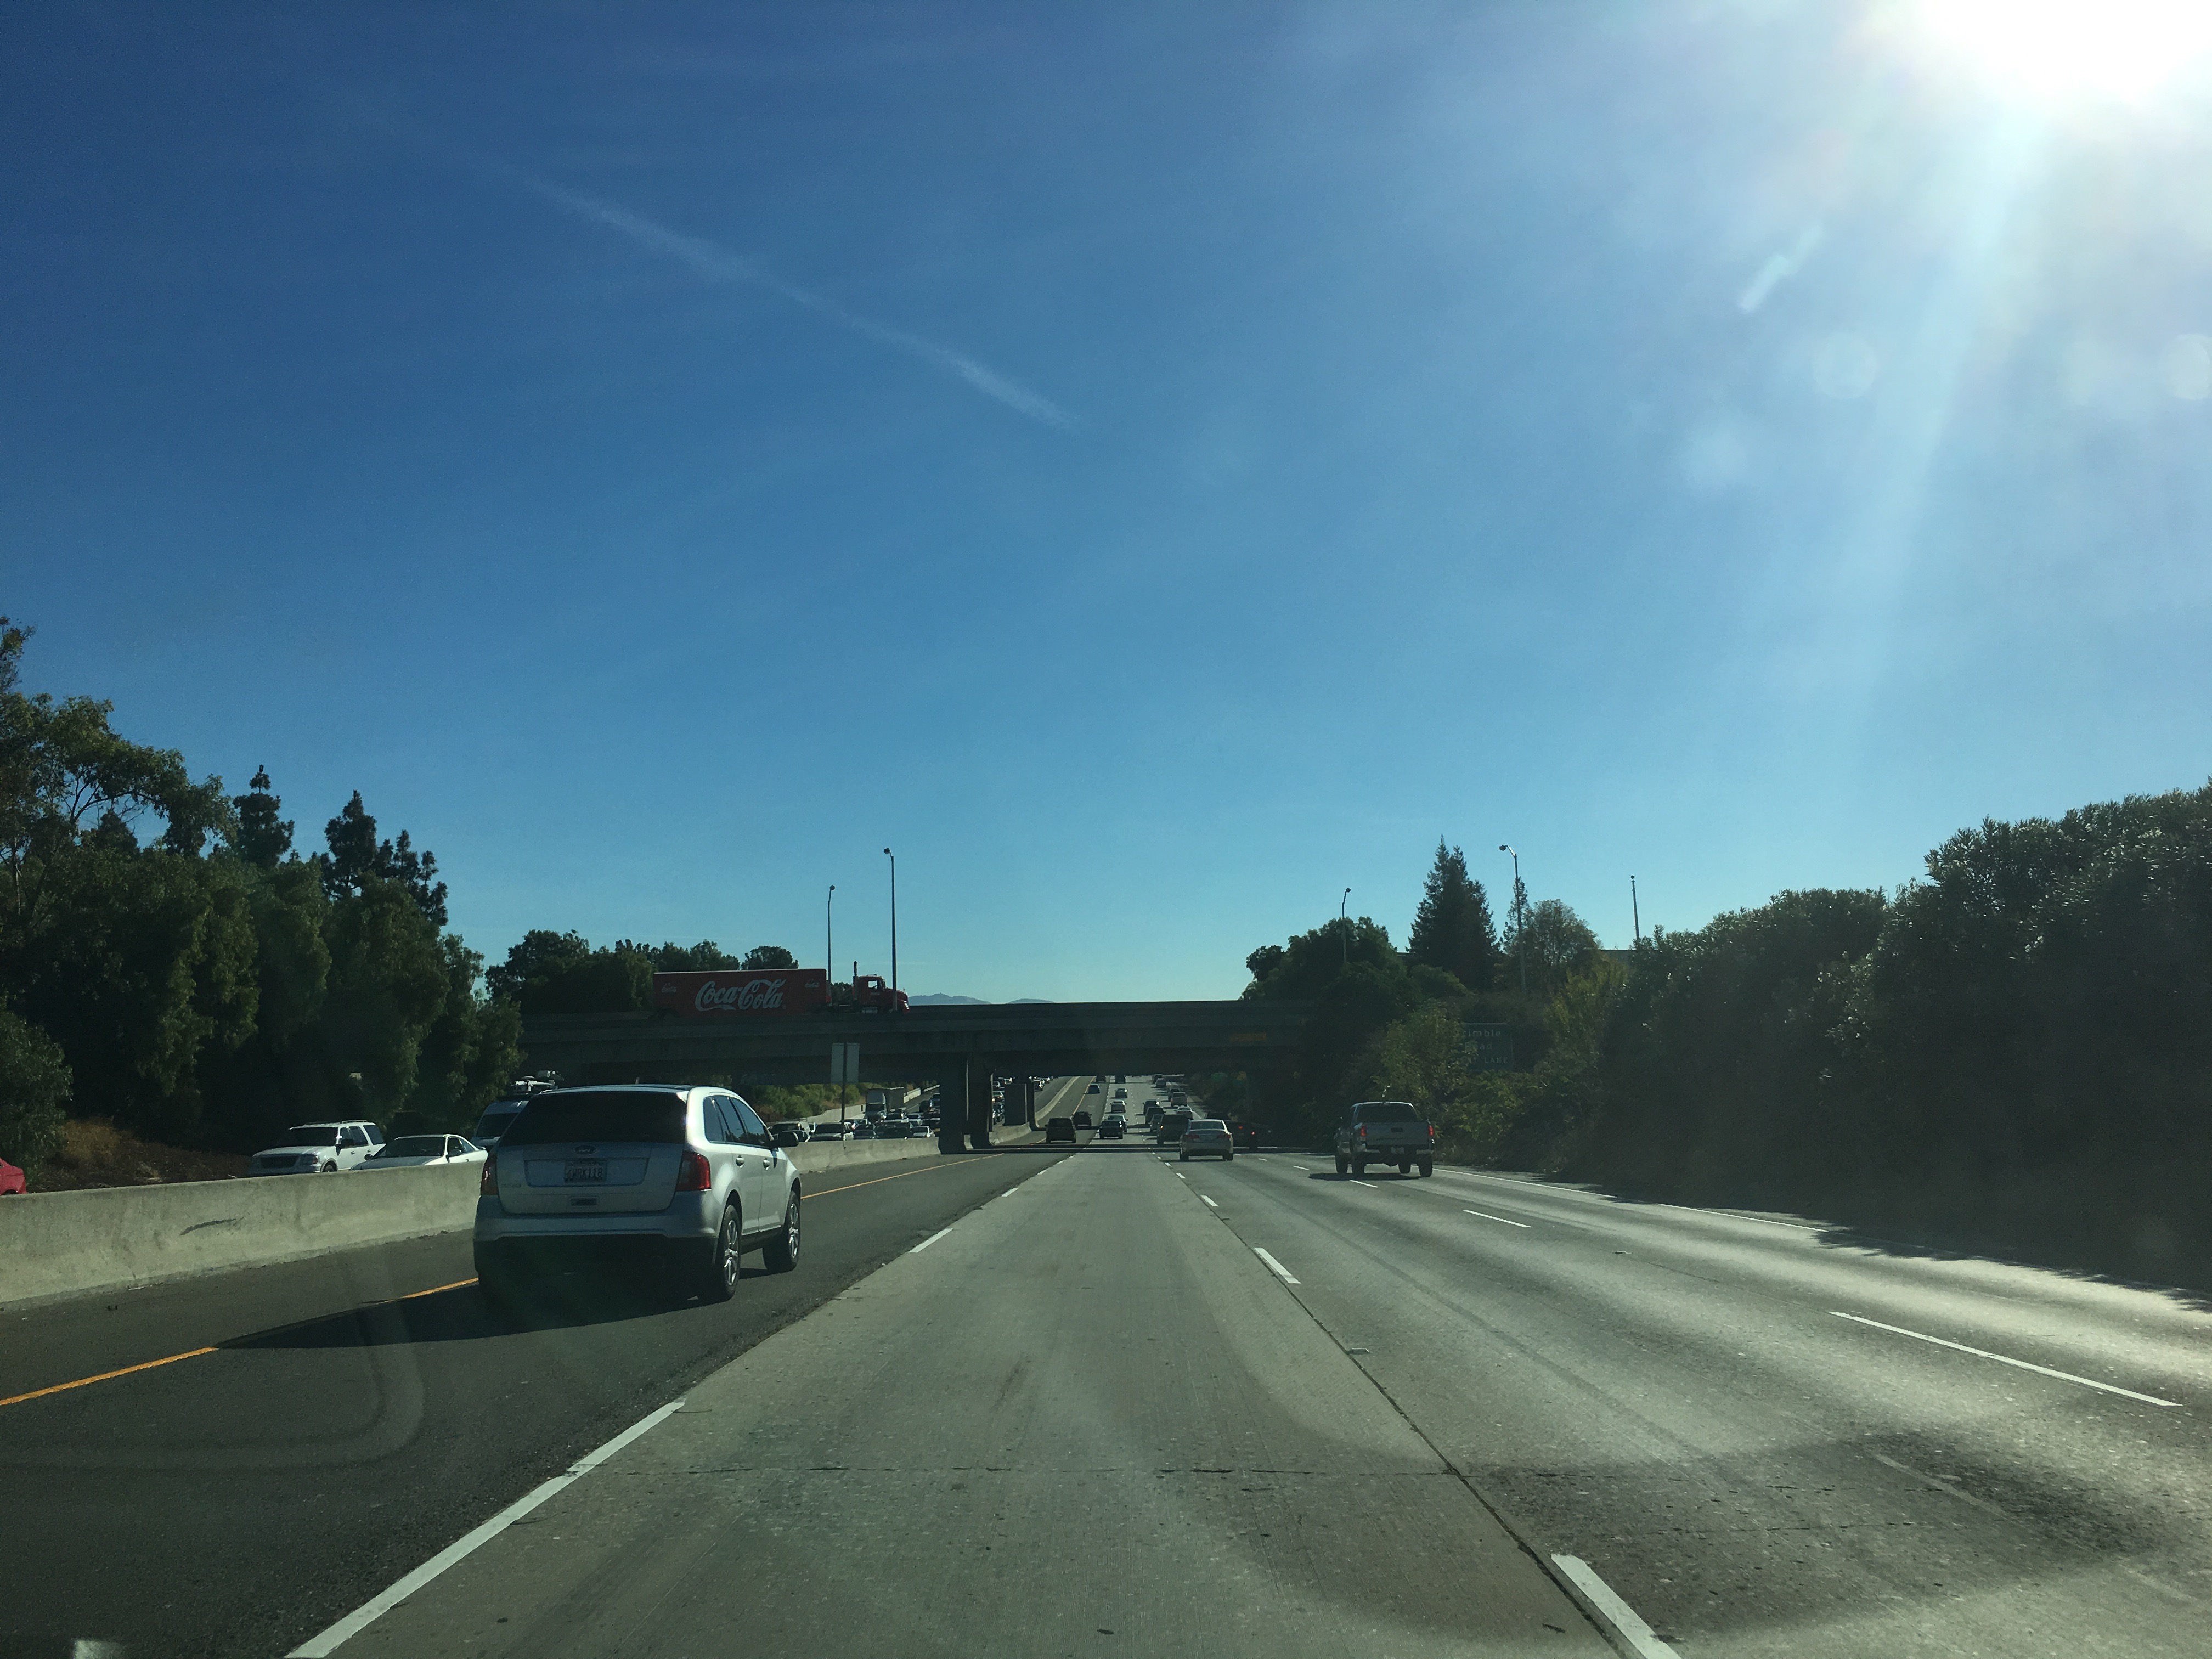
highway, driving, cars, freeway, road, sky, car, lane, asphalt, controlled access highway, road trip, infrastructure, mode of transport, motor vehicle, road surface, cloud, highland, horizon, morning, metropolitan area, line, shoulder, tree, daytime, fixed link, automotive exterior, area, windshield, sunlight, plant, landscape, hill, plain, family car